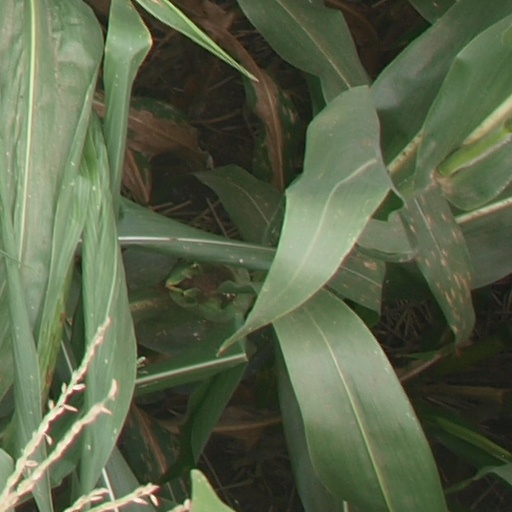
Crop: maize; corn